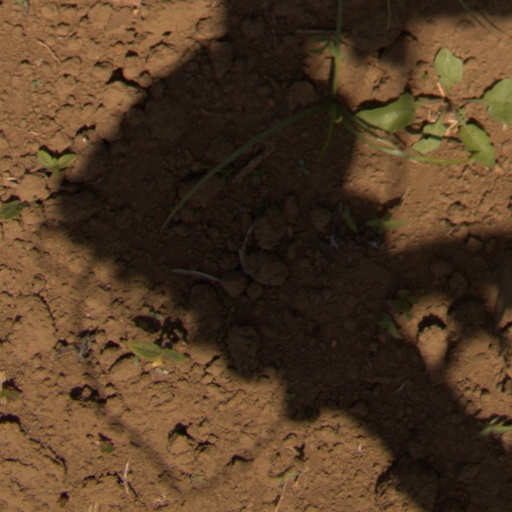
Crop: Jerusalem artichoke